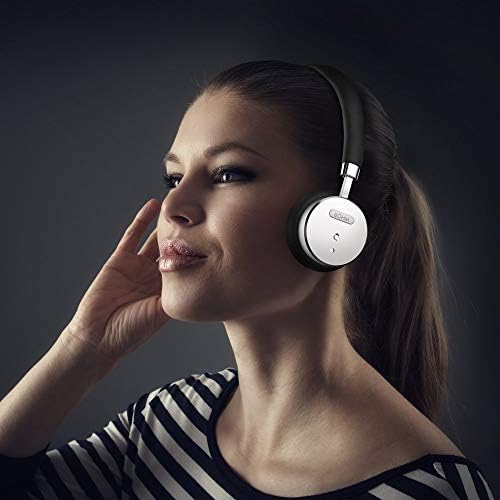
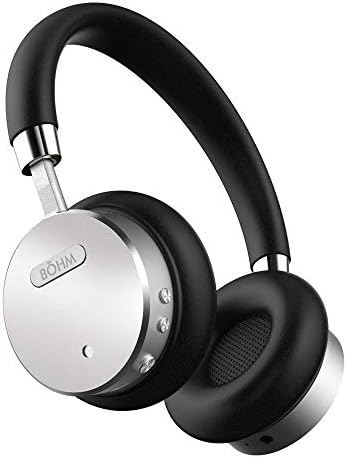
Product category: headphones
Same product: yes